Tata Nano

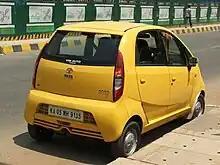
Rear

Announced as the lowest priced production car in the world, Tata aimed for a price of one lakh rupees, or 100,000, which was approximately $2,000 US at the time. Only the very first customers were able to purchase the car at that price, and as of 2017, the price for the basic Nano started around 215,000 ($3,400 US). Increasing material costs may be to blame for this rapid rise in price.